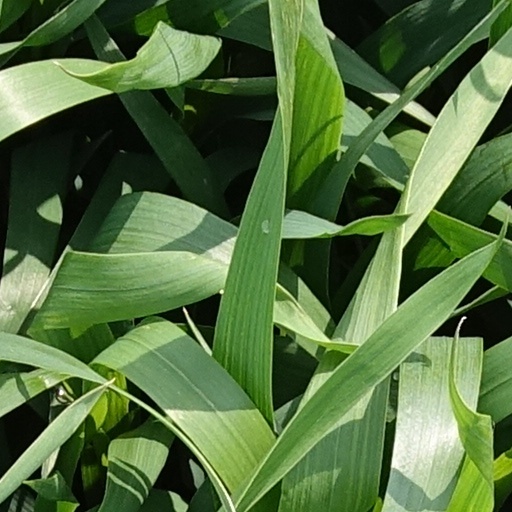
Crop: wheat